Vroom Vroom (TV series)

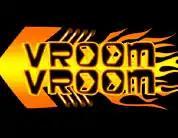
The Vroom Vroom logo

Vroom Vroom is a British television series shown on Sky One. The presenters were Brendan Coogan ("Men and Motors"), Jon Desborough (Sky News Sportsline), Lisa Rogers ("Scrapheap Challenge"), and Emma Parker Bowles ("The Sun"'s motoring columnist). Each show ran for one hour, and featured a varied mix of segments, from test drives to banger racing and tips for buying and selling cars.